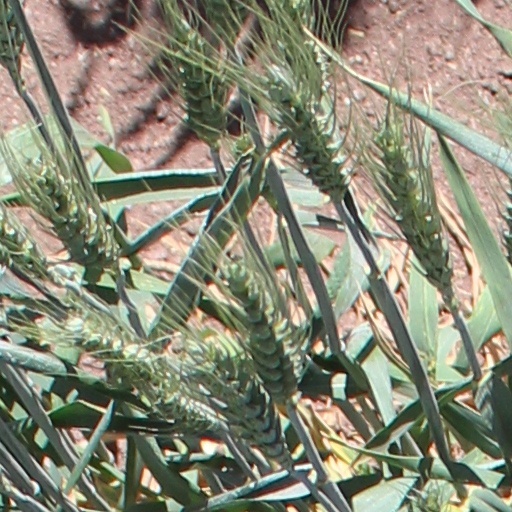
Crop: wheat